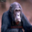
Label: chimpanzee